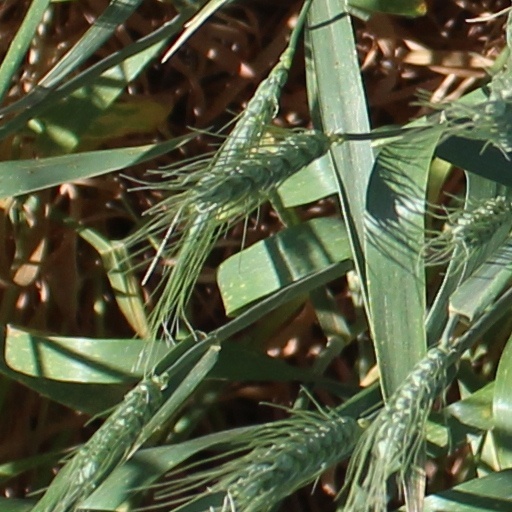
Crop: wheat